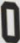
Number: 0